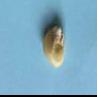
Maize quality: Good